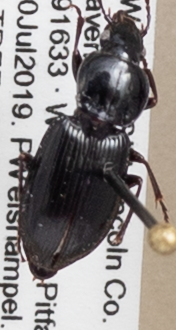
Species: Pterostichus mutus
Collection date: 2019-07-30
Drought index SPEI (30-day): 0.616
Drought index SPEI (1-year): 1.642
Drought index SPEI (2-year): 1.25